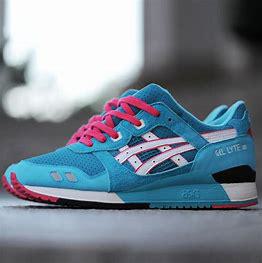
Brand: Asics
Model: Gel Lyte 3